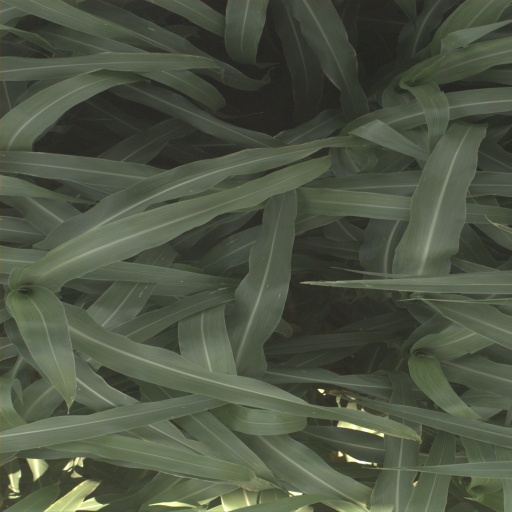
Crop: sorghum